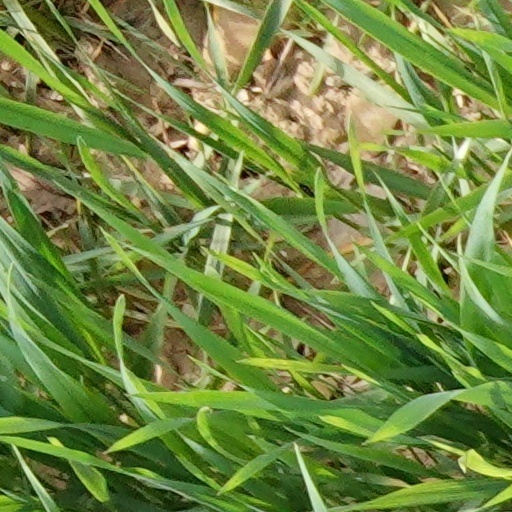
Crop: wheat